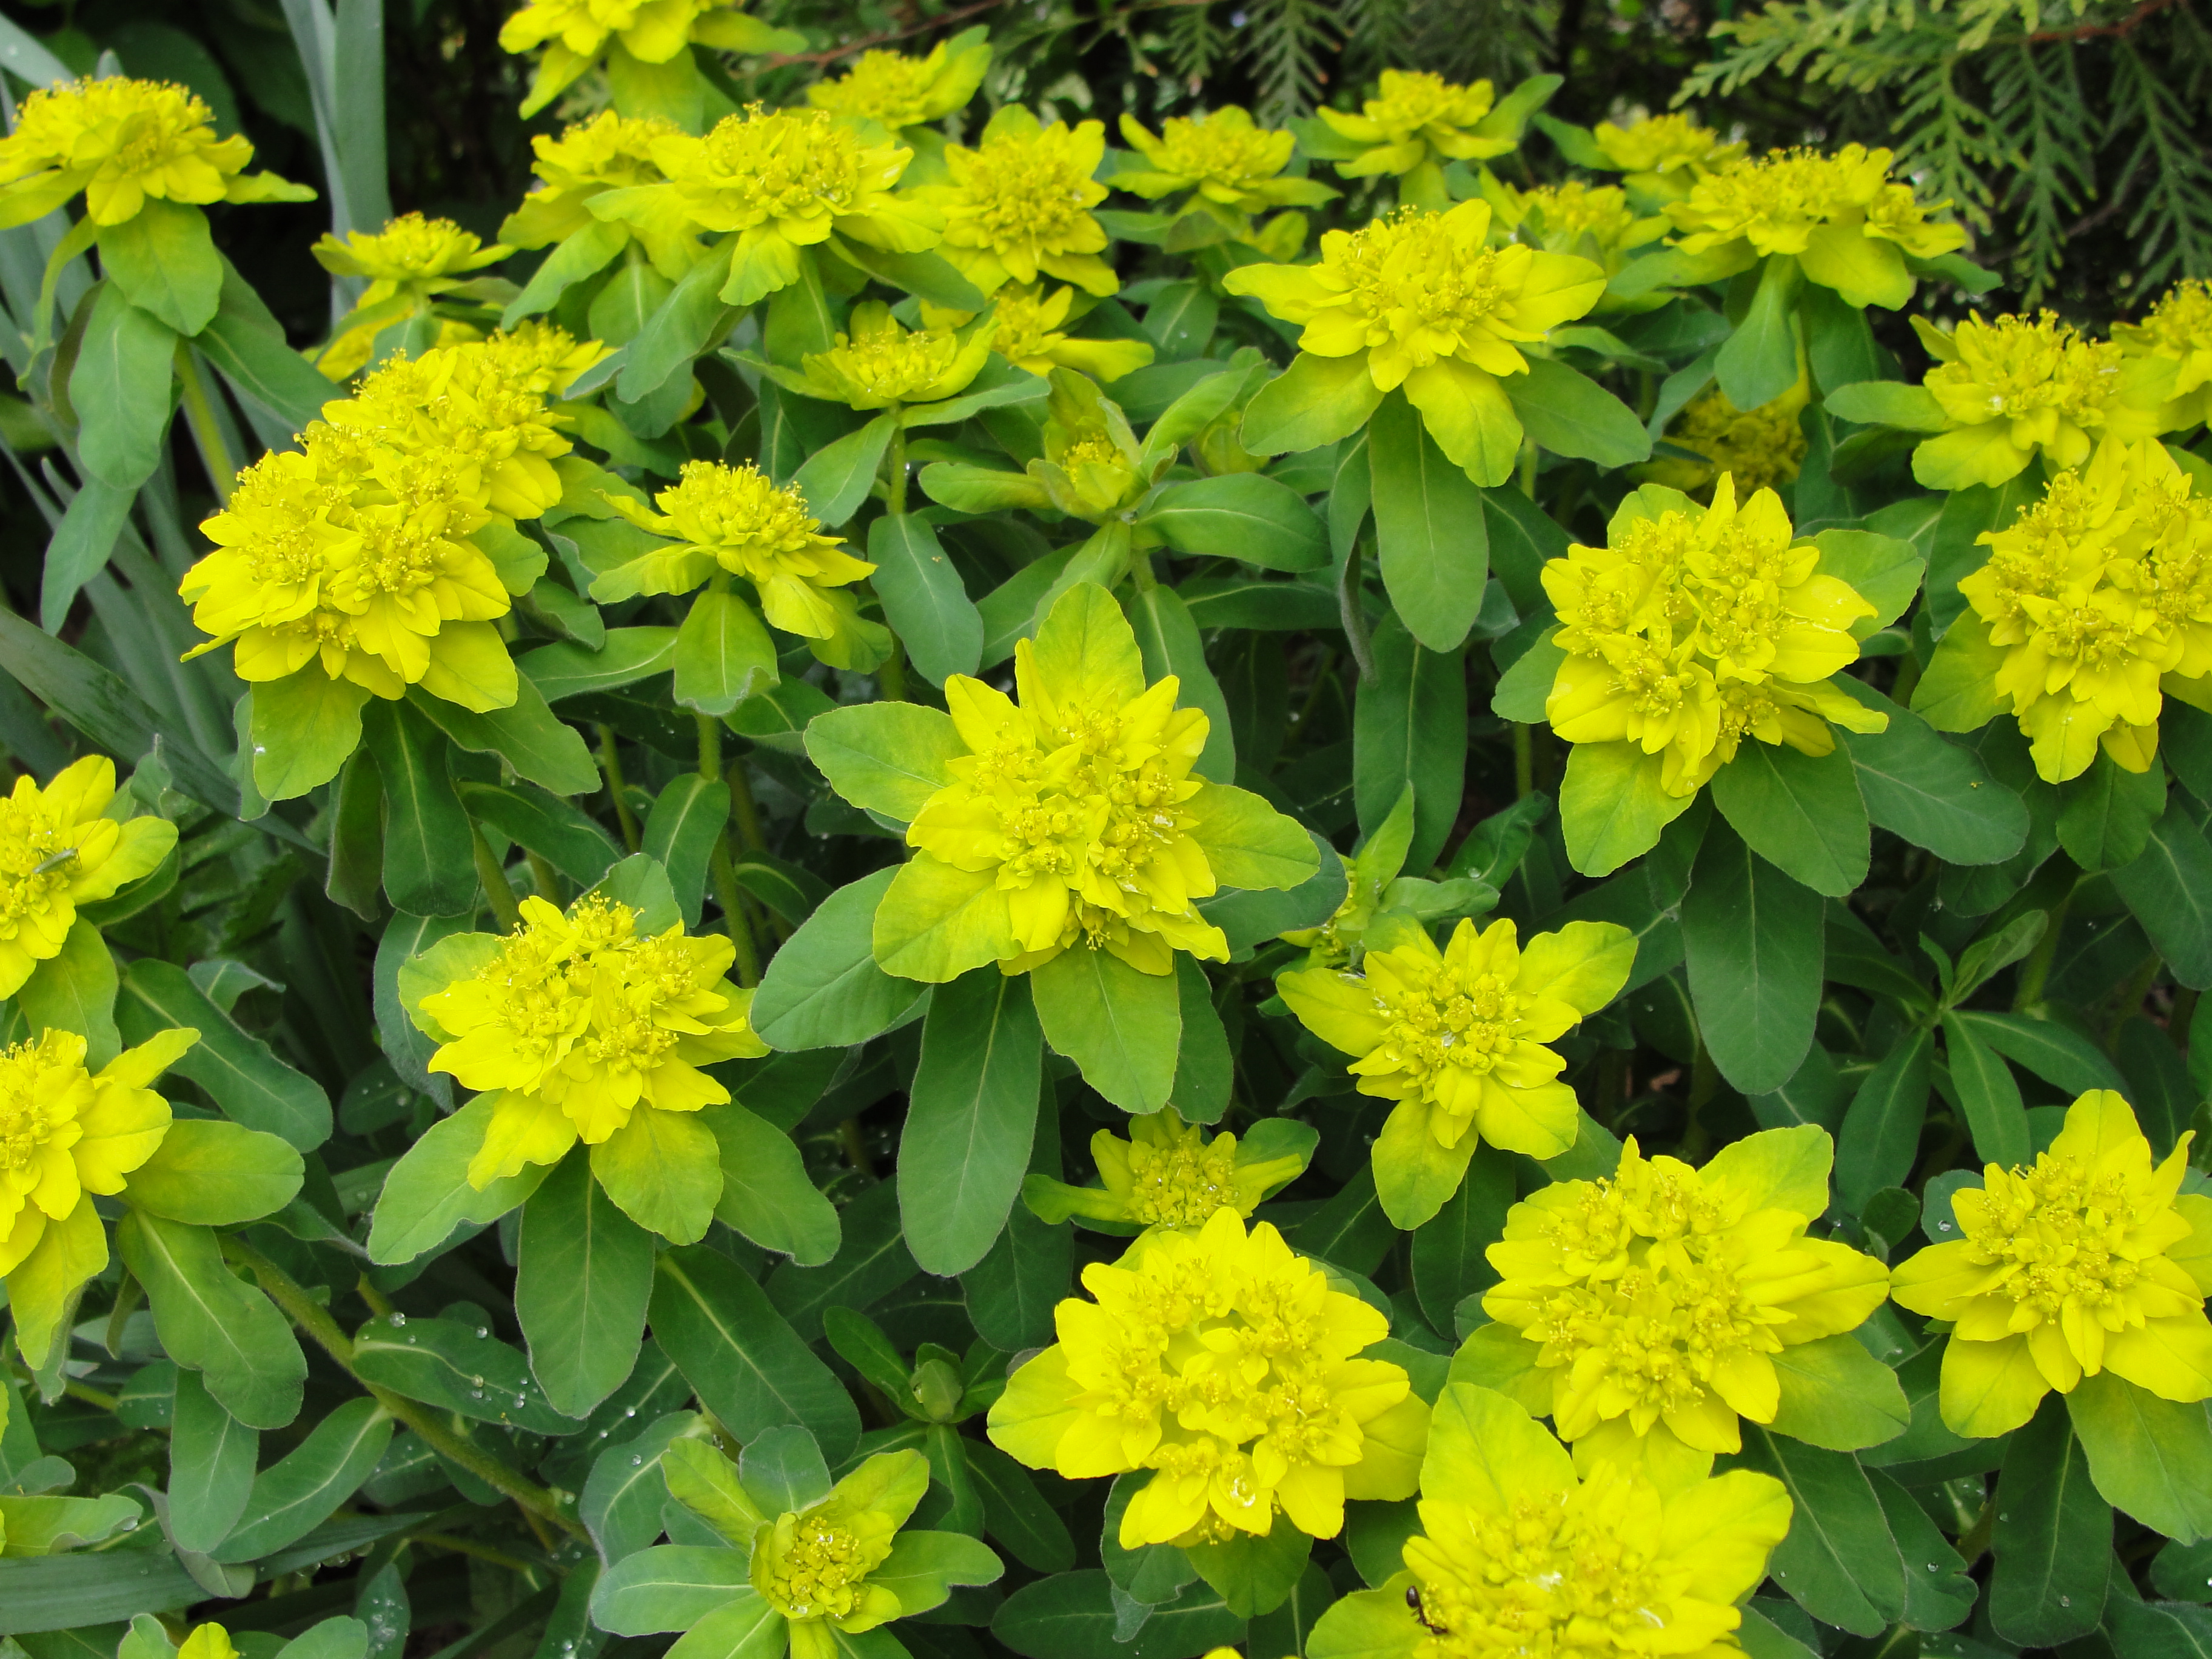
flower, plant, yellow, annual plant, groundcover, shrub, subshrub